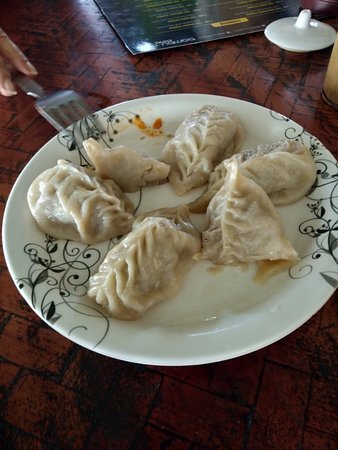
Dish: momos